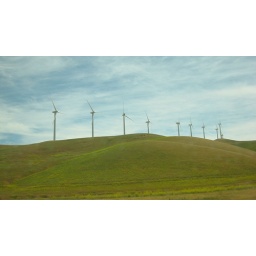
Living in California isn't half bad! Taking pictures out of the car window on the way home from Santa Cruz.